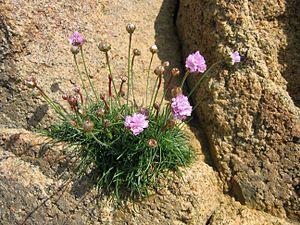
Armérie maritime à Carantec
L'armérie maritime, œillet marin, gazon d'Olympe, gazon d'Espagne ou statice, est une espèce de plantes herbacées vivaces de la famille des Plumbaginaceae. Sa répartition est au niveau du littoral de l'hémisphère nord.